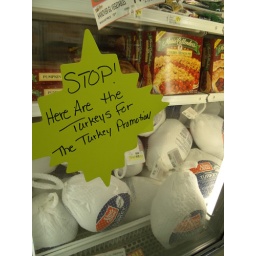
a sign in kennies market tawneytown md